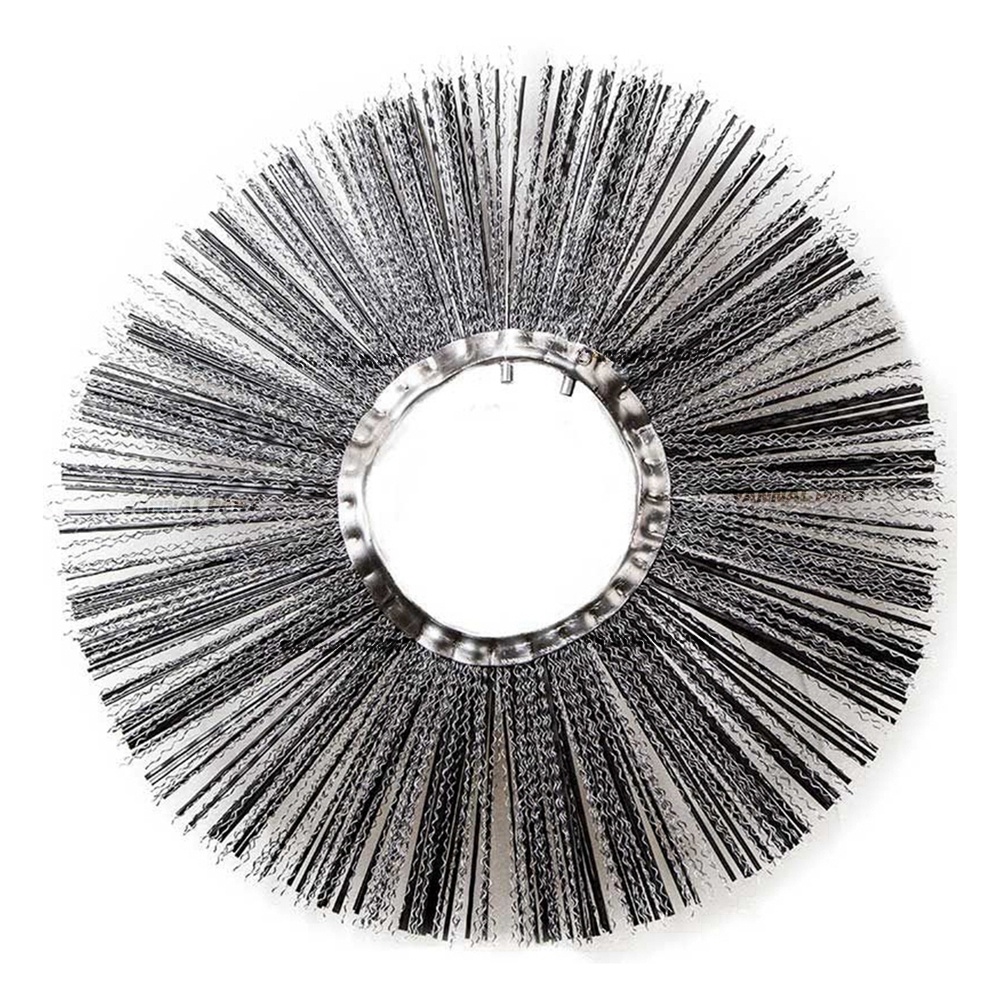
Part No. 7399759 32 Wavy Poly/Wire Sweeper Bristle Fit For Bobcat
Part No. 7399759 32 Wavy Poly/Wire Sweeper Bristle Fit For Bobcat Part Name: 32" Wavy Poly/Wire Sweeper Bristle Part No.: 7399759 Application: Bobcat Note: This Bobcat part has a minimum order quantity requirement. Please contact online customer service.
Brand: For Bobcat
Category: Home & Garden > Lawn & Garden > Gardening > Gardening Tool Accessories > Gardening Tool Heads